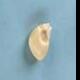
Maize quality: Good